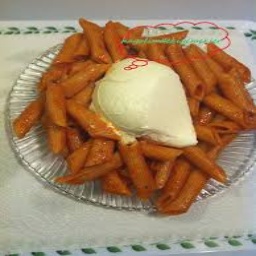
Label: spaghetti_bolognese